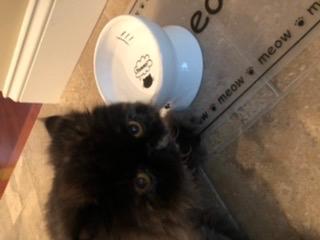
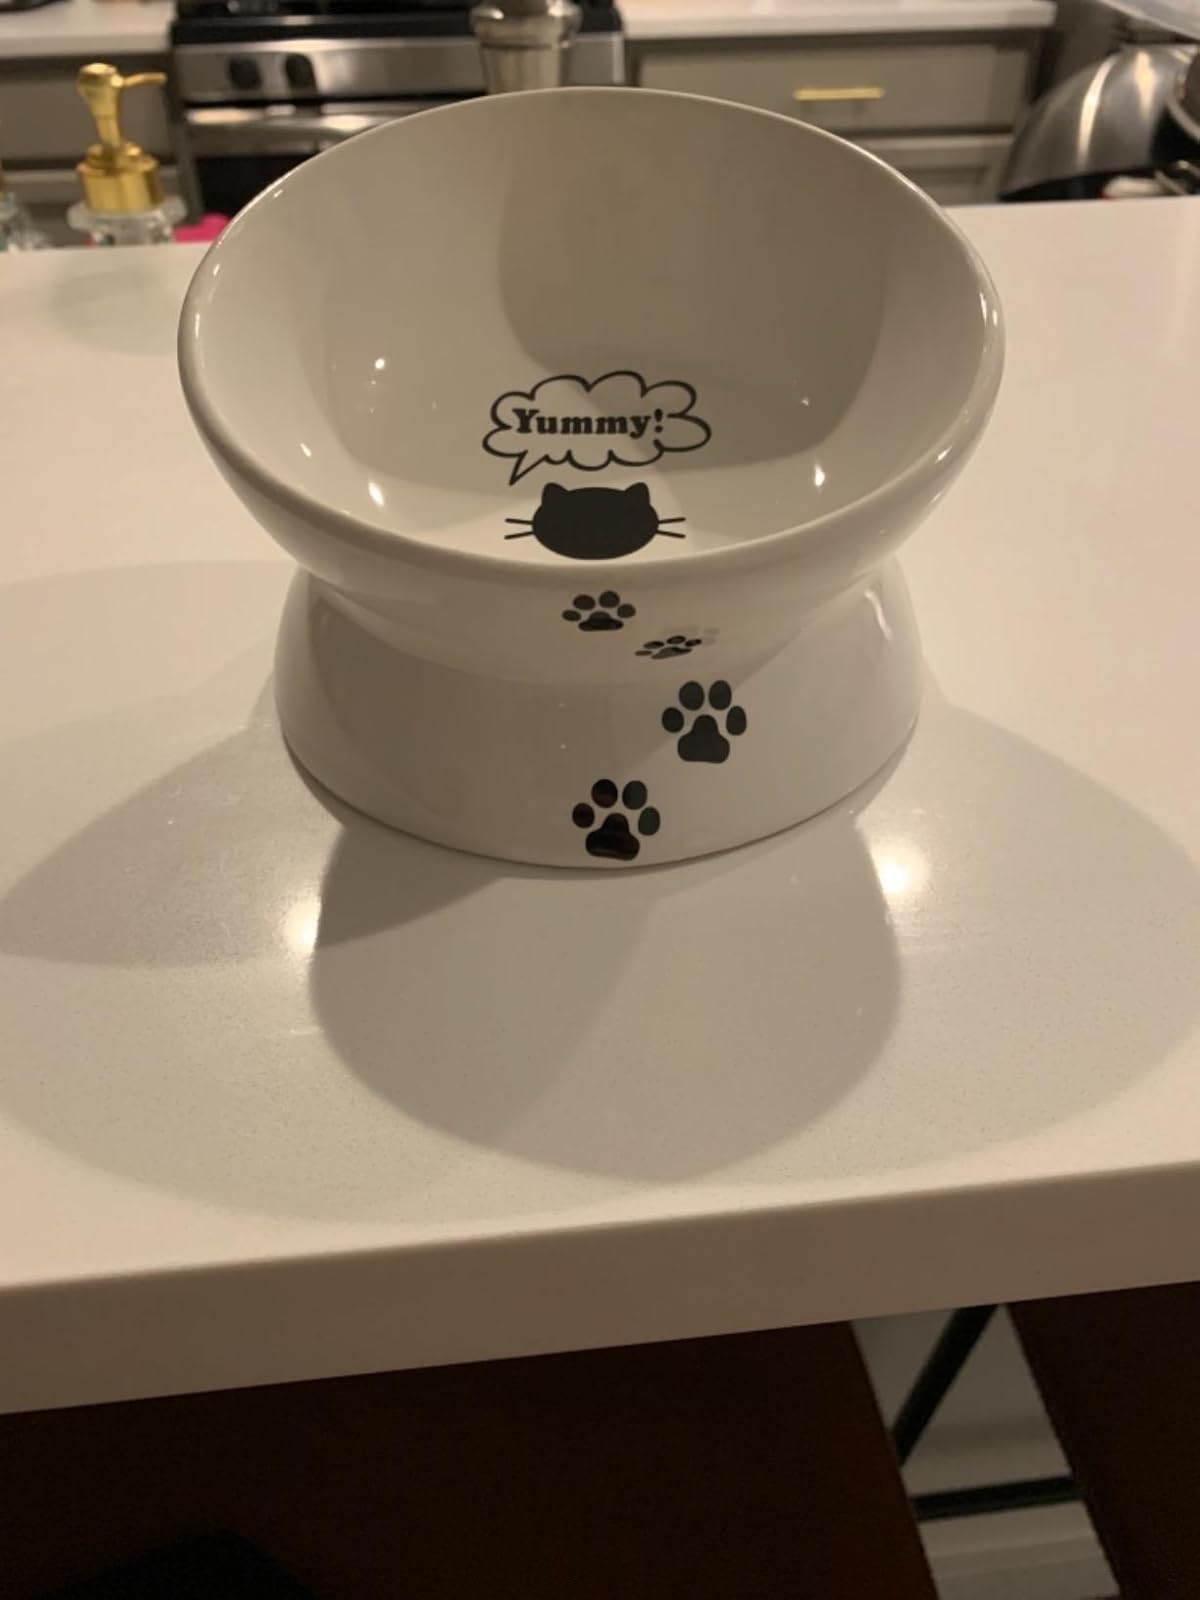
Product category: items_bowl
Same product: yes